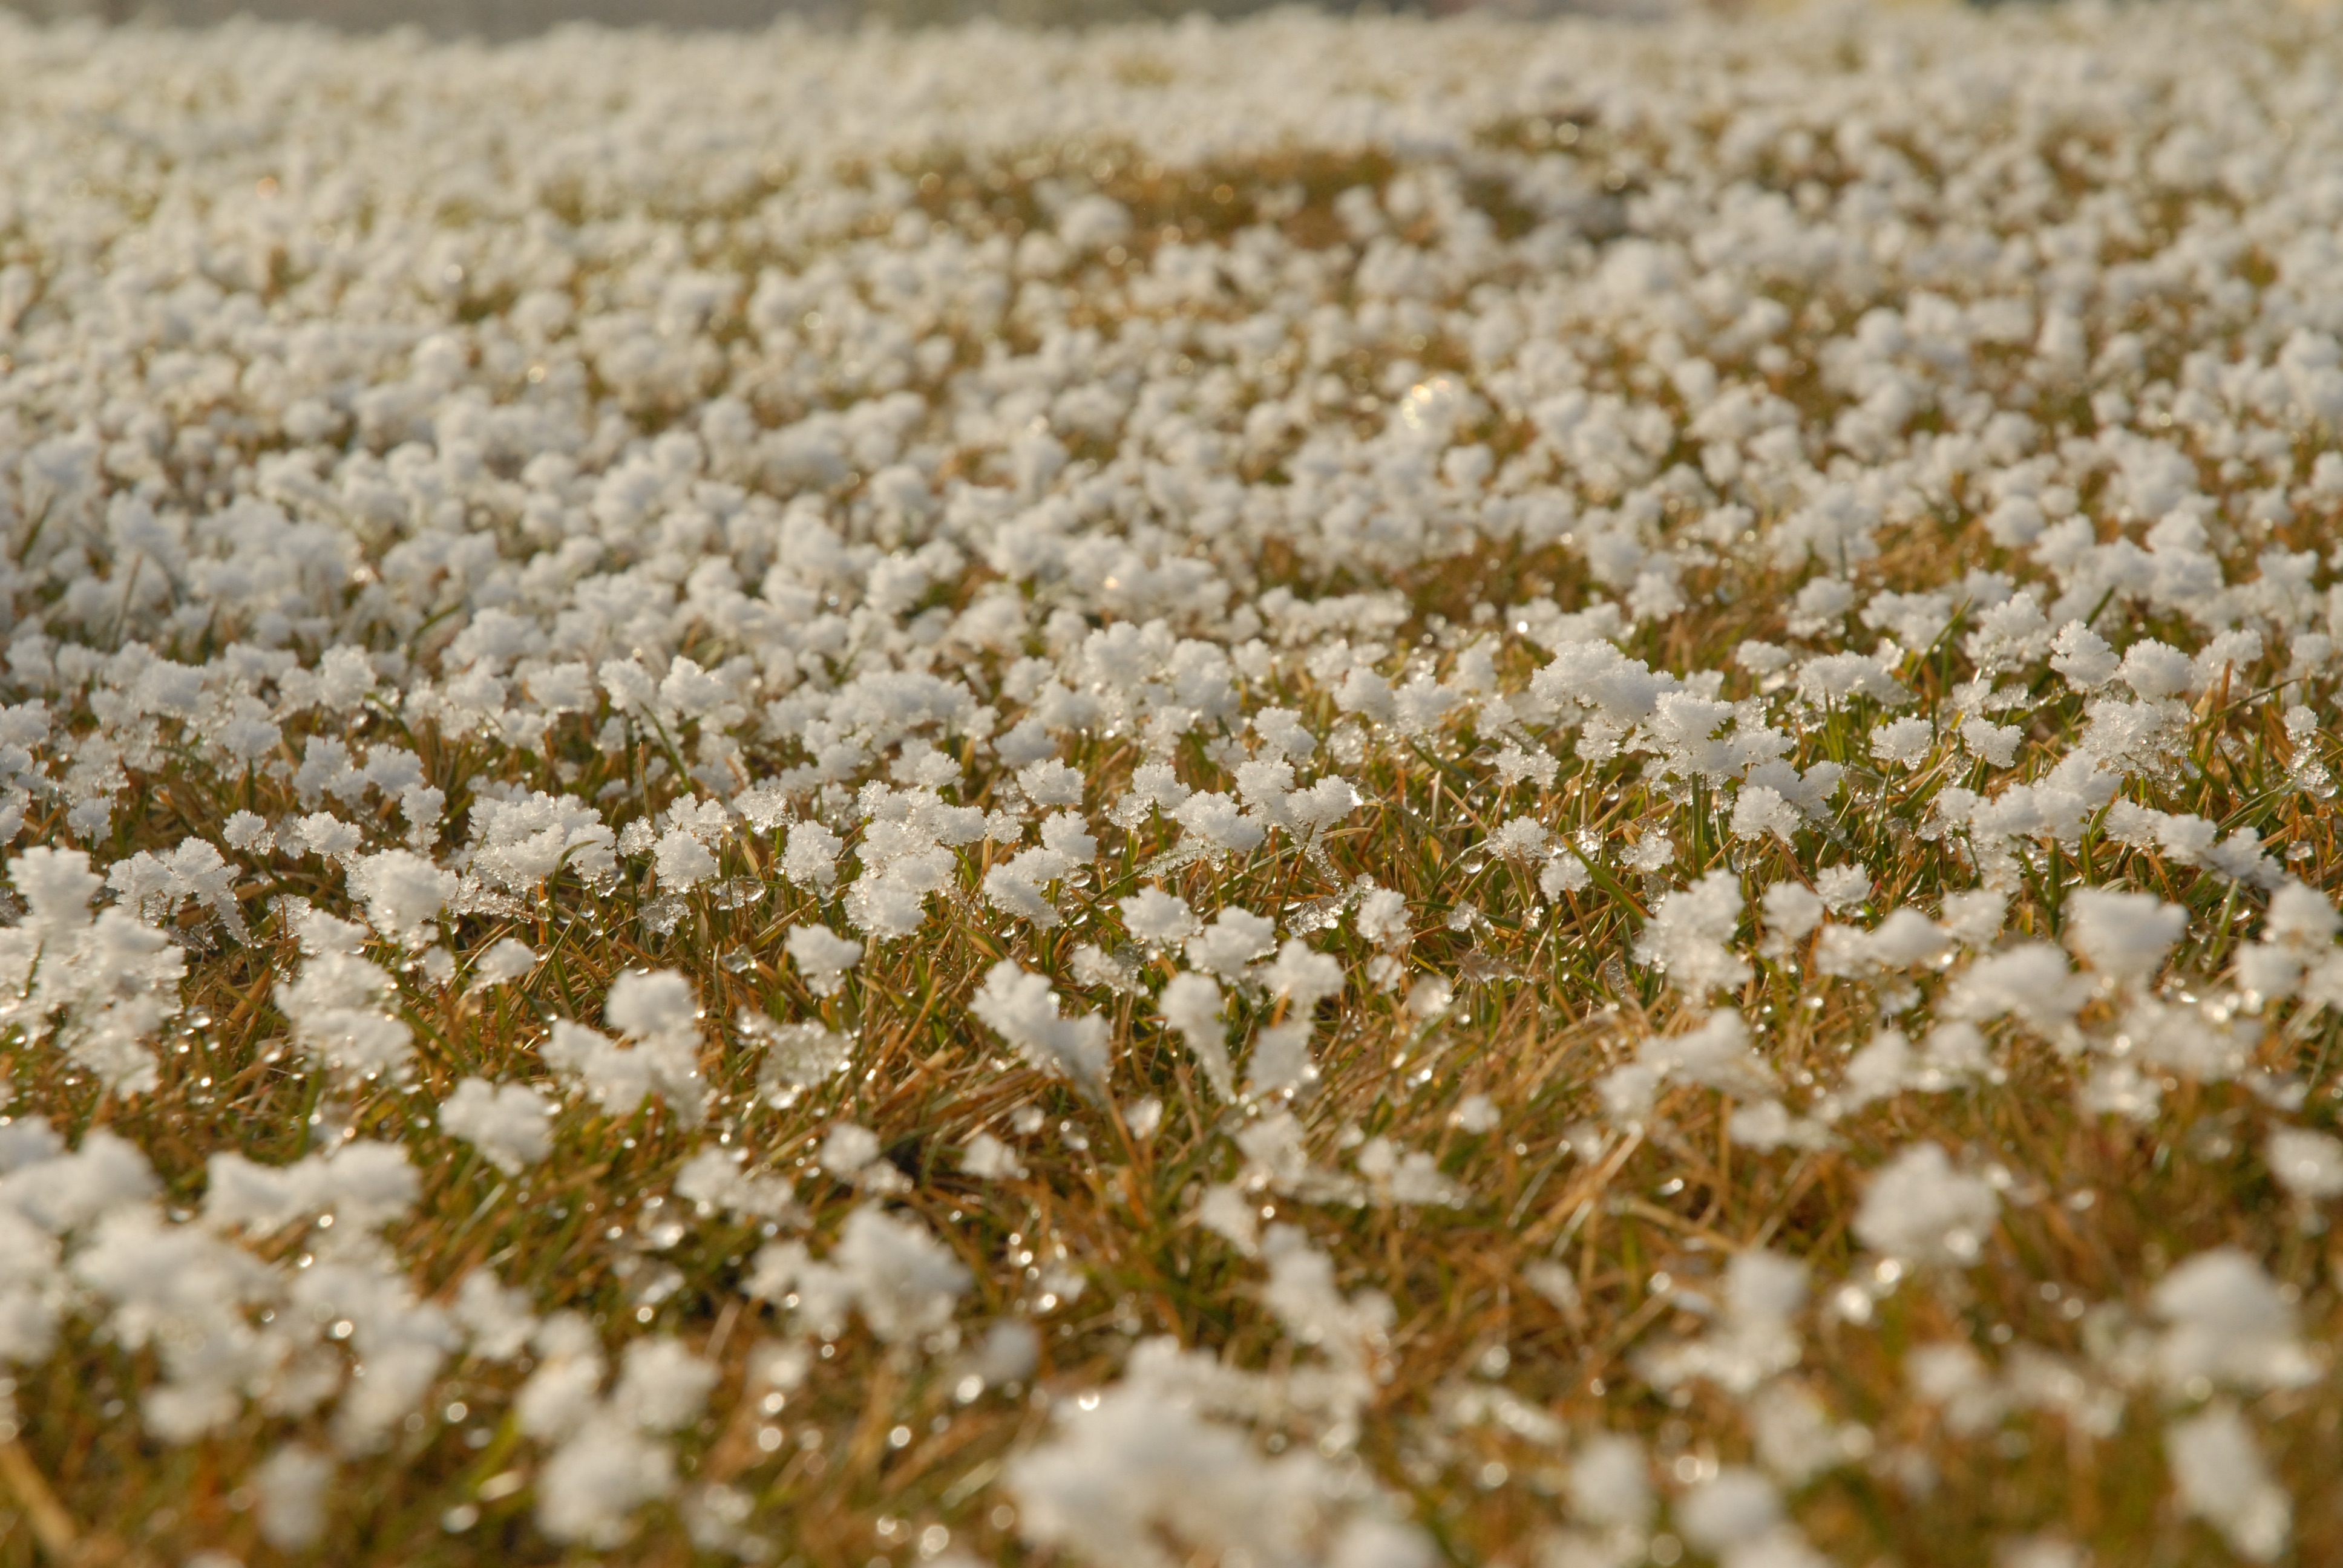
grass, snow, plant, sunlight, leaf, flower, frost, food, produce, crop, weather, soil, close up, macro photography, grass family